Dragoon

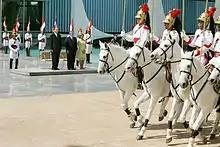
The Independence Dragoons during the arrival ceremony of French president Jacques Chirac at the Palácio da Alvorada in Brasília, 25 May 2006

The Australian Light Horse were similar to 18th-century dragoon regiments in some respects, being mounted infantry which normally fought on foot, their horses' purpose being transportation. They served during the Second Boer War and World War I. The Australian 4th Light Horse Brigade became famous for the Battle of Beersheba in 1917 where they charged on horseback using rifle bayonets in hand, since neither sabres nor lances were part of their equipment. Later in the Palestine campaign Pattern 1908 cavalry swords were issued and used in the campaign leading to the fall of Damascus.